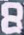
Number: 8